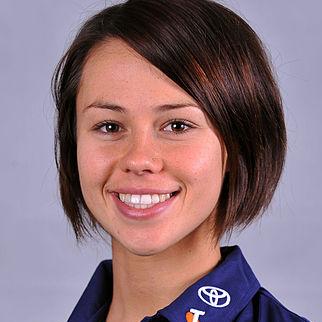
Age: 22